Río Blanco (Ponce, Puerto Rico)

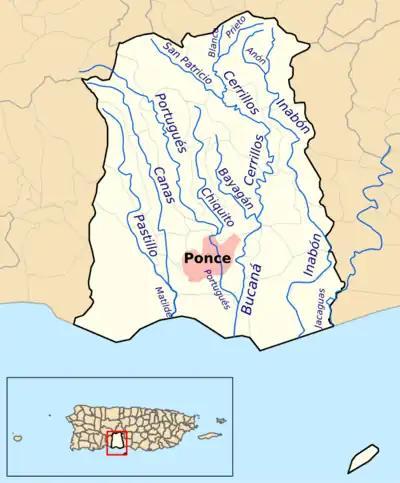
Map showing the location of Río Blanco among the other rivers in the municipality. The area in pink represents the urban zone of the city

Río Blanco (Spanish for "white river") is a river in the municipality of Ponce, Puerto Rico. It is located in the northeastern area of the municipality. It empties into the Río Prieto. Together with the Río Prieto, the Río Blanco is one of the two rivers in Ponce with their mouth at the highest elevation (both at 1,381 feet). This river is one of the 14 rivers in the municipality.